2019 Alta helicopter crash

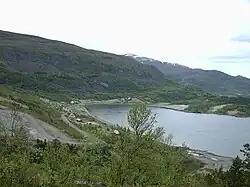
A small village in a fjord

Three representatives of the Norwegian Safety Investigation Authority (NSIA) arrived at the crash site on 1 September to gather information. The Norwegian Civil Defence assisted in safeguarding and searching the area, and provided air transportation of personnel and equipment for police. They also provided food and shelter for the investigators at the scene. A team of Airbus technicians from France were sent to aid in investigation, in addition to the French Bureau of Enquiry and Analysis for Civil Aviation Safety and the engine manufacturer Safran Aircraft Engines. The NSIA asked airport operator Avinor for any additional data they had from radar and the air traffic control tower in Alta. Police in Finnmark notified the public that they had introduced a restriction on entry and flight within 500 metres of the crash site on 1 September. They also asked people to refrain from spreading rumours about the situation, as they were worried about the effect it could have on witness reports. On 3 September, the NSIA started transporting the wreck to Kjeller in Southern Norway. The restrictions on travel to the area ended on 5 September.